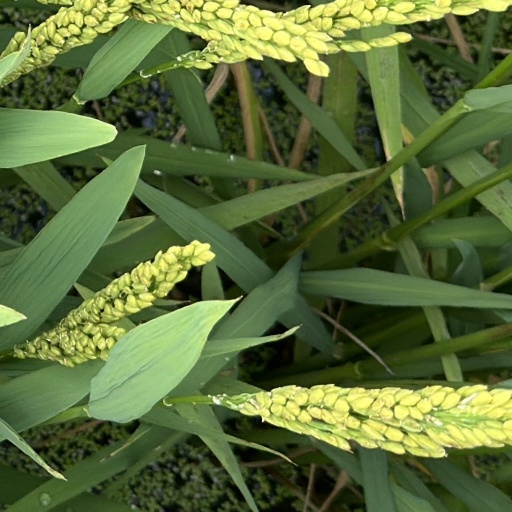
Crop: rice